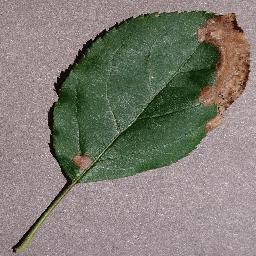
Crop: apple
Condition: black_rot